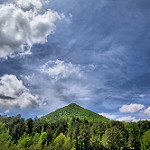
Label: mountain